Codex Montfortianus

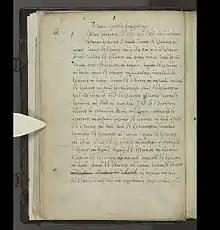
Gospel of Matthew

The manuscript is a codex (precursor to the modern book), containing the entire text of the New Testament made of 455 paper leaves. The text is written in one column per page, 21 lines per page. The text is divided according to the chapters (known as / "kephalaia"), whose numbers are given in the margin, and their titles (known as / "titloi") written at the top of the pages in red ink. There is also another division according to the smaller Ammonian Sections, with references to the Eusebian Canons (both early divisions of the New Testament gospels into sections). It contains prolegomena, the tables of contents (also known as ) before each book, and subscriptions at the end of each book, with numbers of lines in each gospel (known as / "stichoi").